Günther Johannes Paetsch

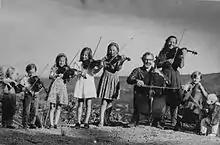
Paetsch family in Colorado Springs in 1972

Paetsch had seven children in eleven years (1960–1971). His first child, Phebe Verena Paetsch, was born in 1960 in Denver, Colorado. Michaela Modjeska Paetsch was born in 1961 in Colorado Springs, as were Brigitte McClure Paetsch in 1963, Johann Sebastian Paetsch in 1964, Christian Friedeman Paetsch in 1966, Engelbert Raphael Paetsch in 1968, and Siegmund Amedeus Paetsch in 1971.